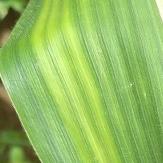
Crop: Maize
Condition: stripe-d